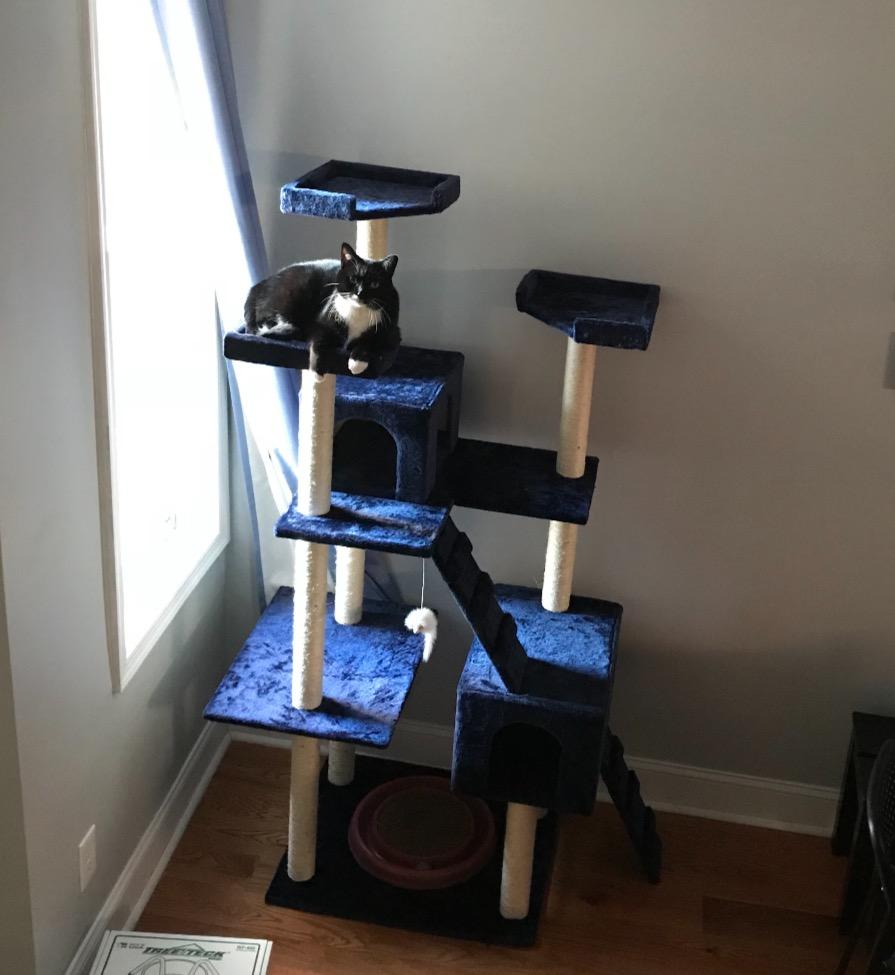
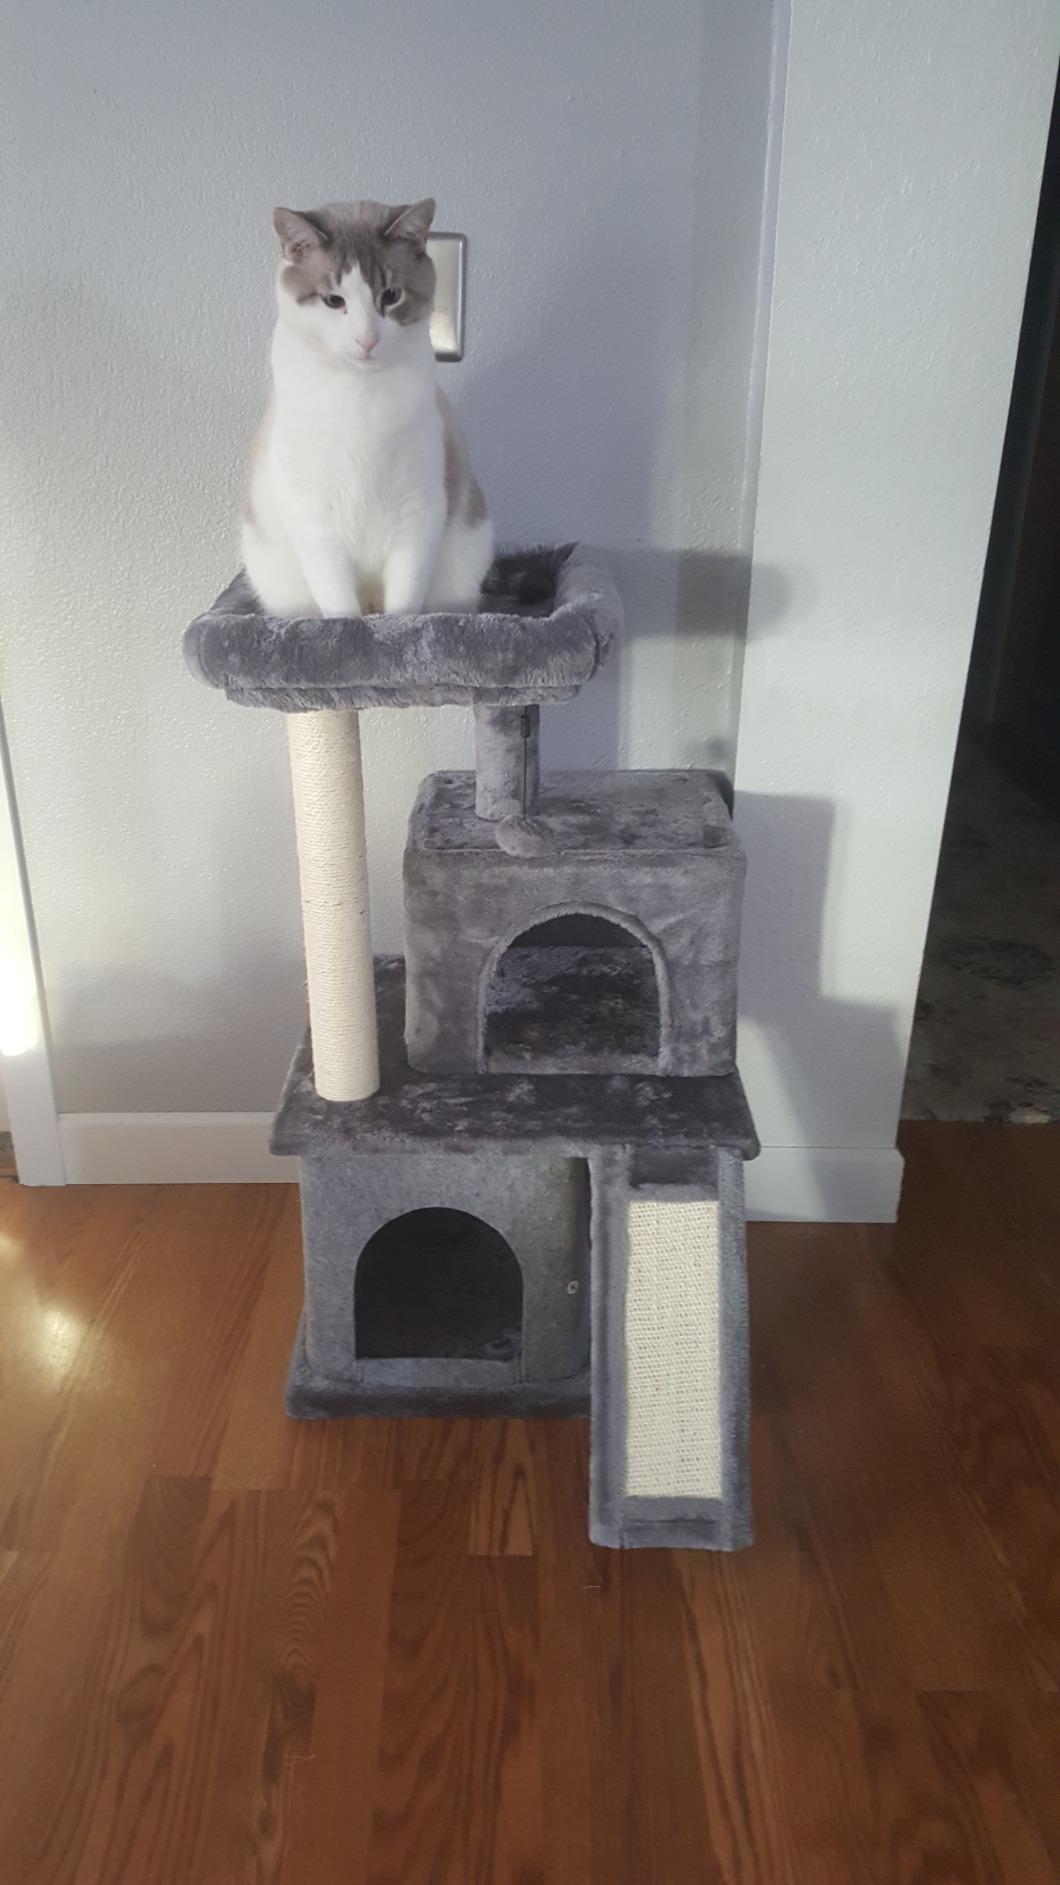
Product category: items_cat tree
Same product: no